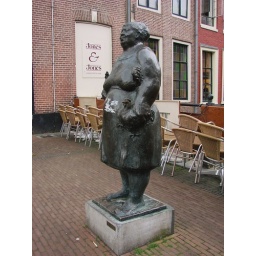
This statue of the Market Woman stands in the old fish market (vis markt).